Robert S. Kerr

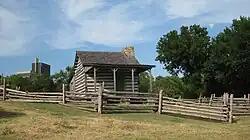
Kerr was born in this cabin near Ada, Oklahoma.

Kerr was born in a log cabin in Pontotoc County — near what is now Ada — in Indian Territory, the son of William Samuel Kerr, a farmer, clerk, and politician, and Margaret Eloda Wright. Kerr's upbringing as a Southern Baptist had a profound influence on his life. Not only did his religious beliefs lead him to teach Sunday school and to shun alcohol throughout his adulthood, it also aided his political aspirations in a conservative state where Baptists were the single largest denomination. He enrolled at Oklahoma Baptist University in Shawnee as a junior in high school. He later attended and graduated from East Central Normal School in Ada. He briefly studied law at the University of Oklahoma until poverty forced him to drop out in 1916. When the United States entered World War I in 1917, Kerr was commissioned as a second lieutenant in the army. He never saw combat, but he used his active involvement in the Oklahoma National Guard and the American Legion to forward his business and political careers. He then returned to study law under an Ada judge. Kerr passed the bar exam in 1922, but a business failure the previous year had left him deeply in debt. In 1924, his wife of more than four years, Reba Shelton, died in childbirth, along with his twin daughters. The next year he married Grayce Breene, the youngest daughter of a wealthy Tulsa family. They had four children.